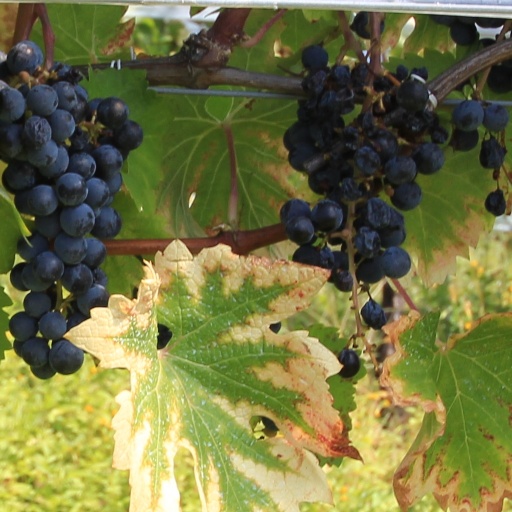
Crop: grape